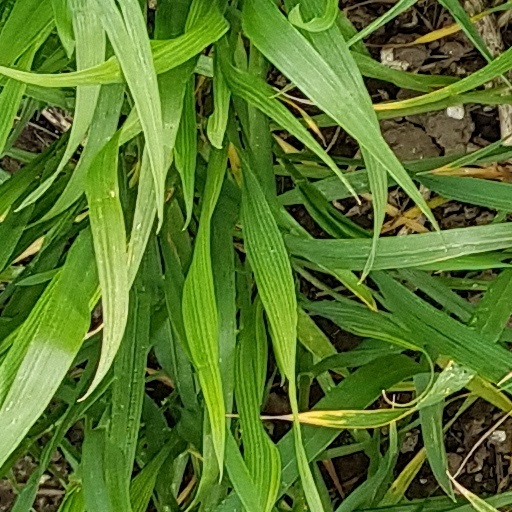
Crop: wheat